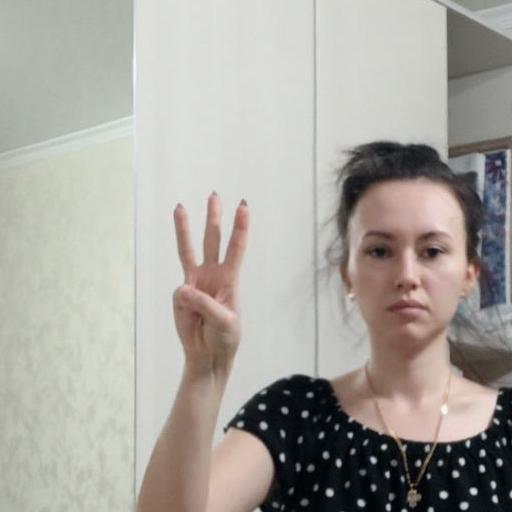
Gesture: three